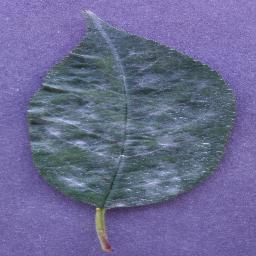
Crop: cherry
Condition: (including_sour)_powdery_mildew